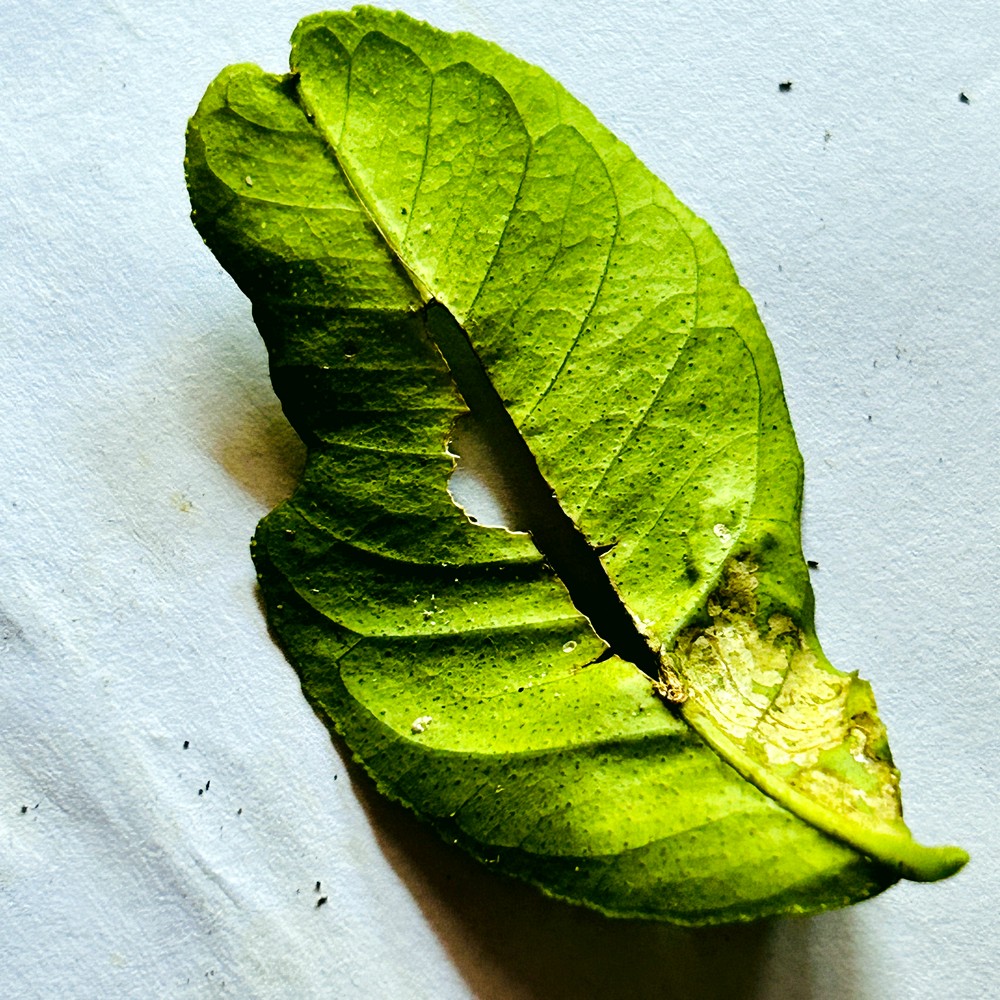
Label: Deficiency Leaf